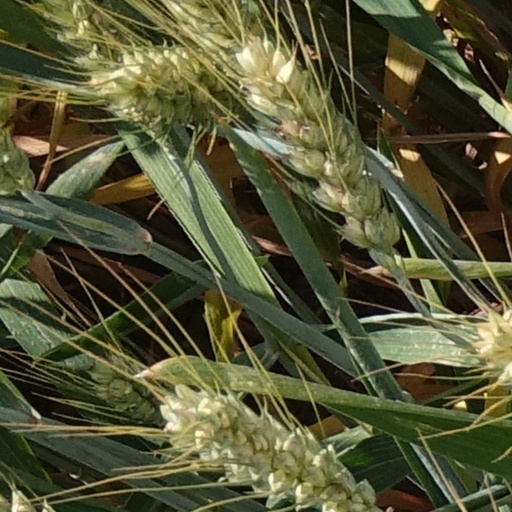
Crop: wheat